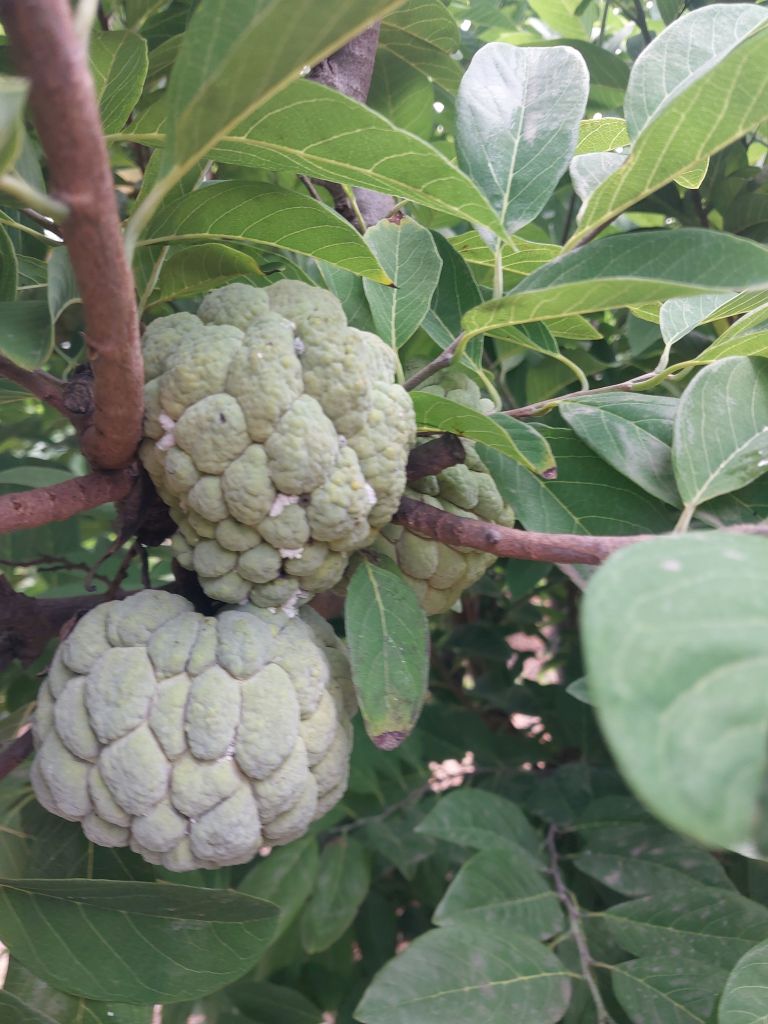
Disease label: Mealy Bug